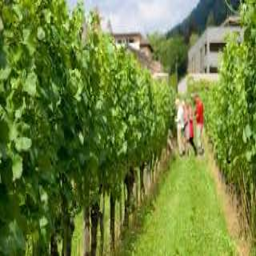
The Prince of Liechtenstein's wine cellars